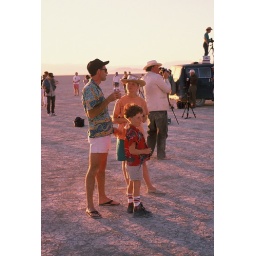
That's Julia Wharton in the orange shirt and straw hat.